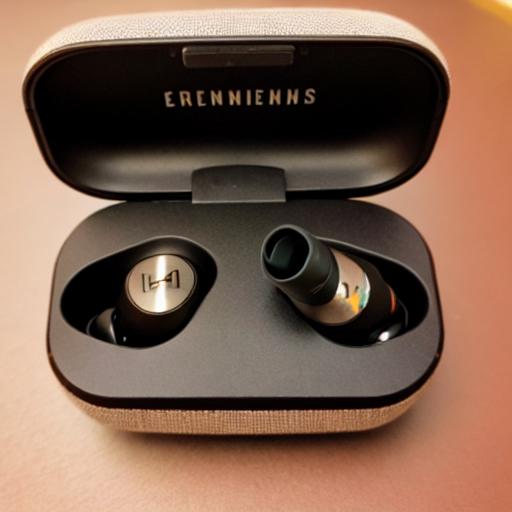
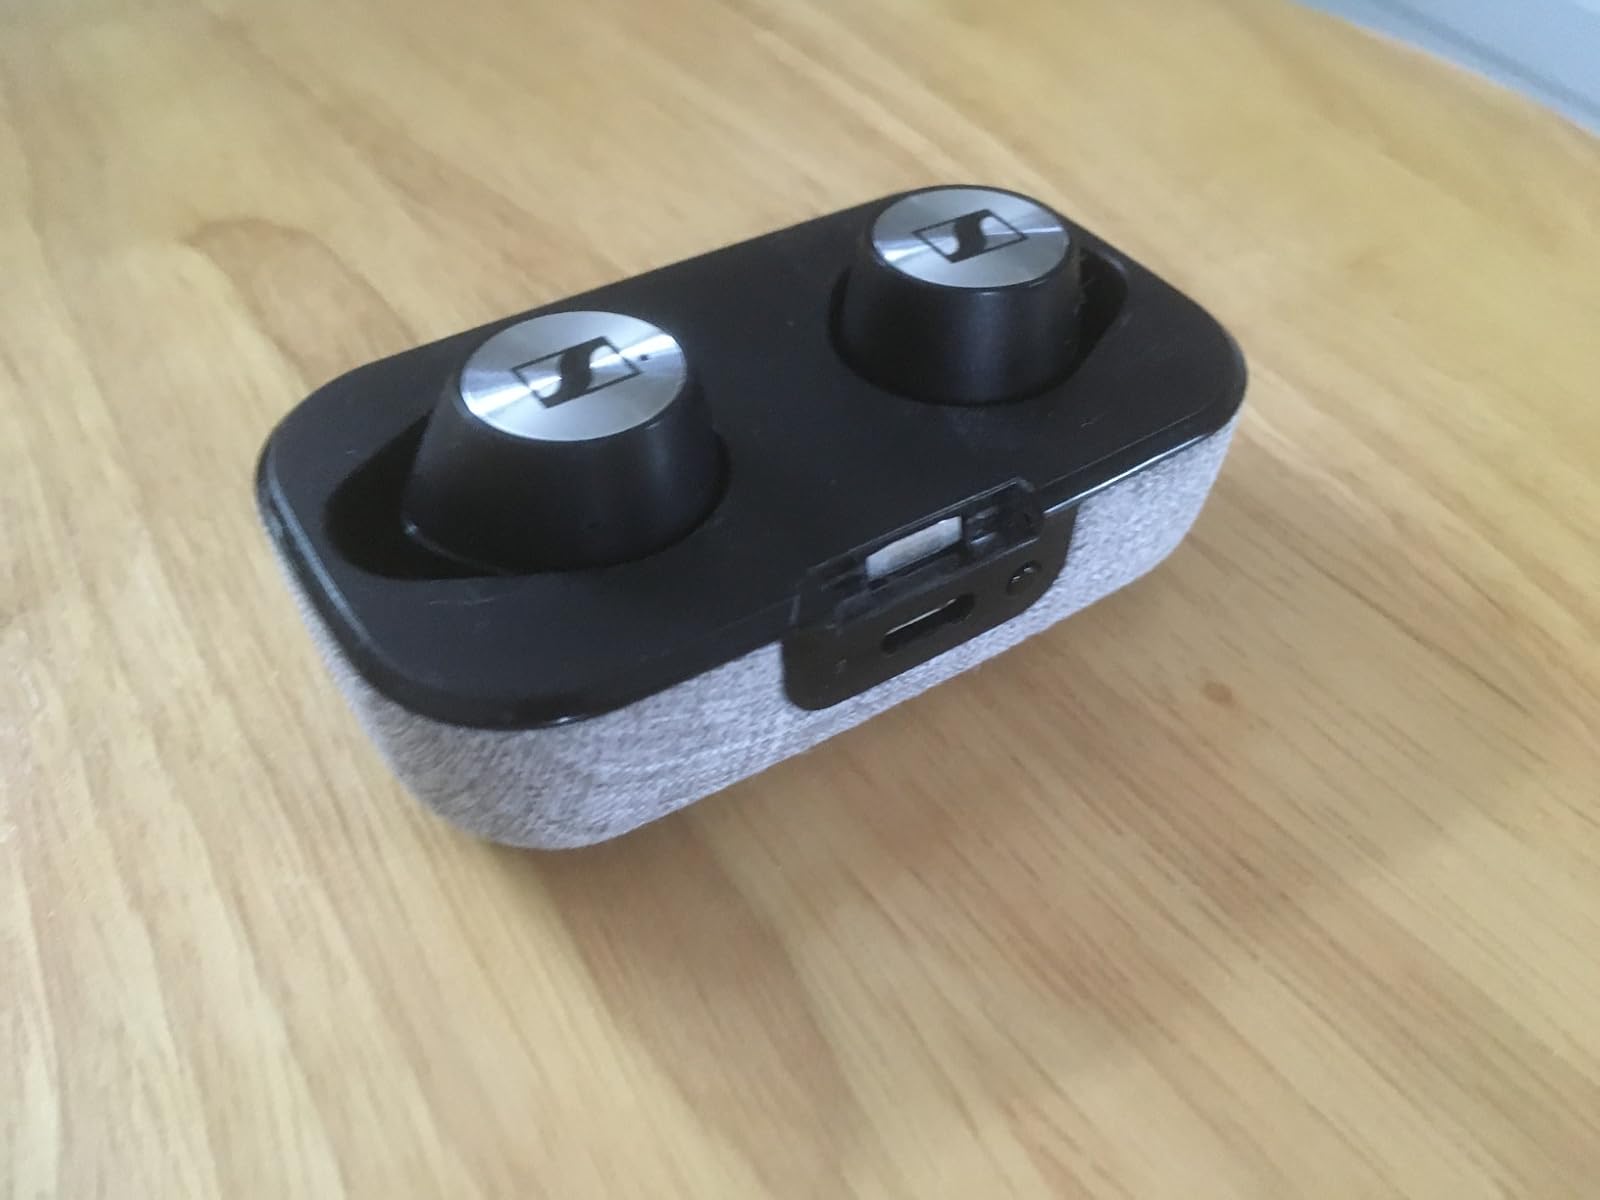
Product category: earbuds
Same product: no